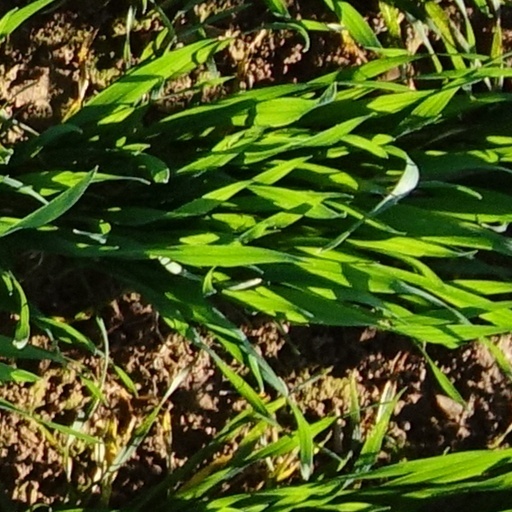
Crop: wheat